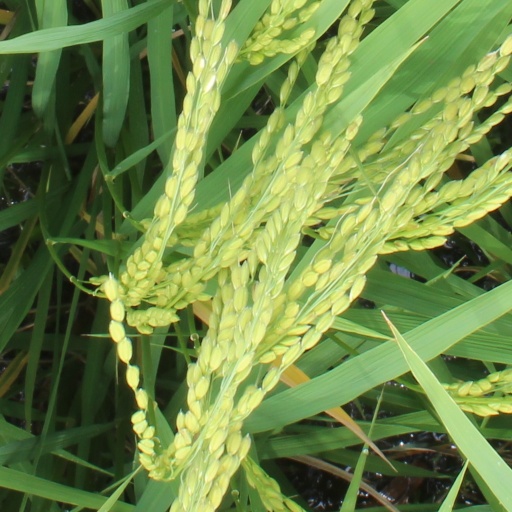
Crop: rice